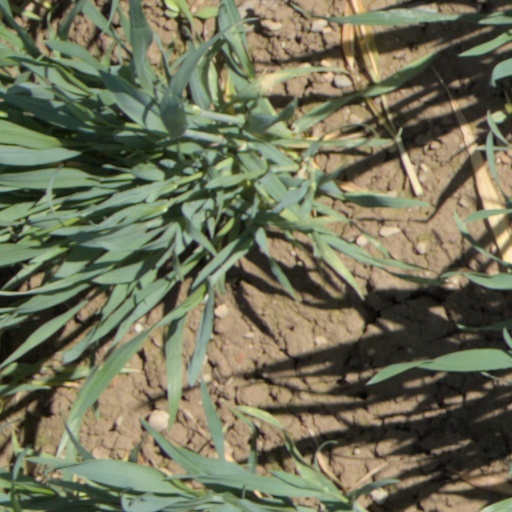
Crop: wheat